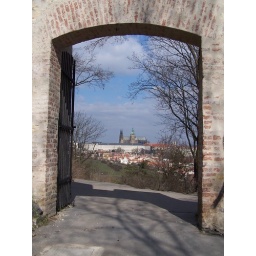
Prague castle framed by the Hunger wall